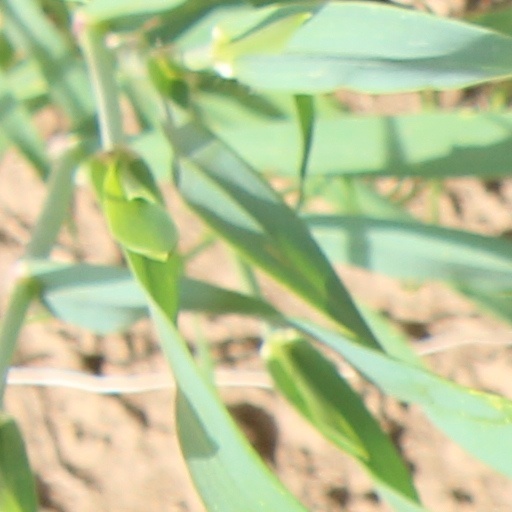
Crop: wheat